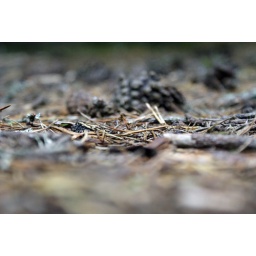
I was so tempted to bring some forest floor back with me to shoot low key in the studio!